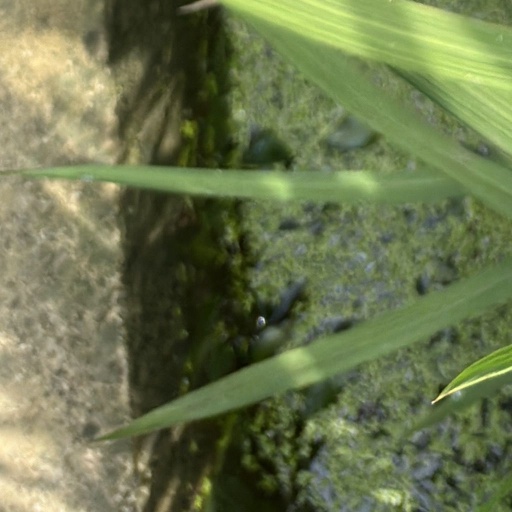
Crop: rice